Question: Please indicate a possible affordance area of the jump_skis that can be used for sliding
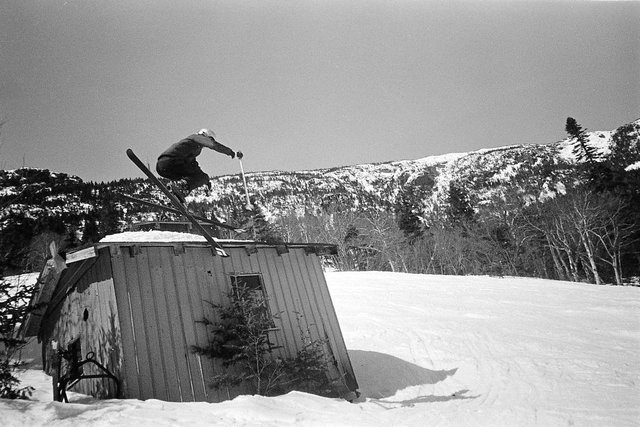
Answer: [122.309, 141.468, 235.787, 259.512]